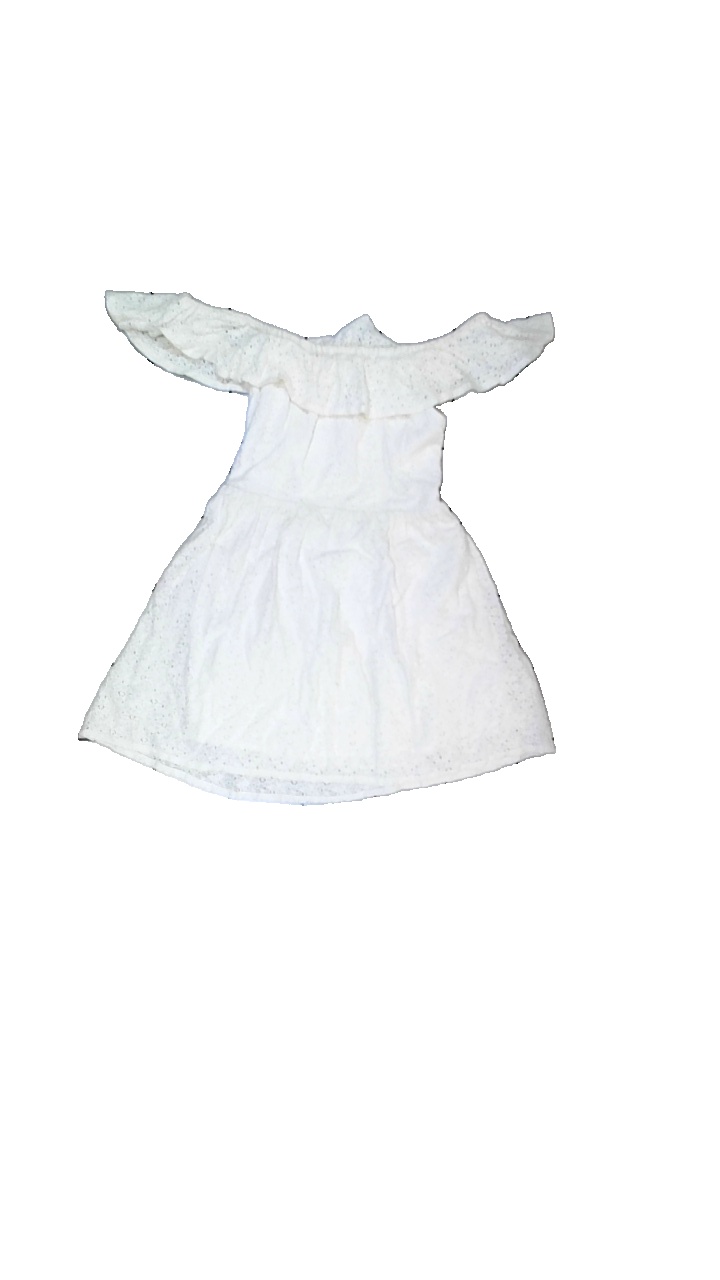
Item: Dress (Children)
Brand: Kappahl
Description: Off shoulder klänning med spets
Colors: White
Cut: Tight
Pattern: Lace
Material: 80% bomull 20% nylon
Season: All
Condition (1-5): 5
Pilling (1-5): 5
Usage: Reuse
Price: <50